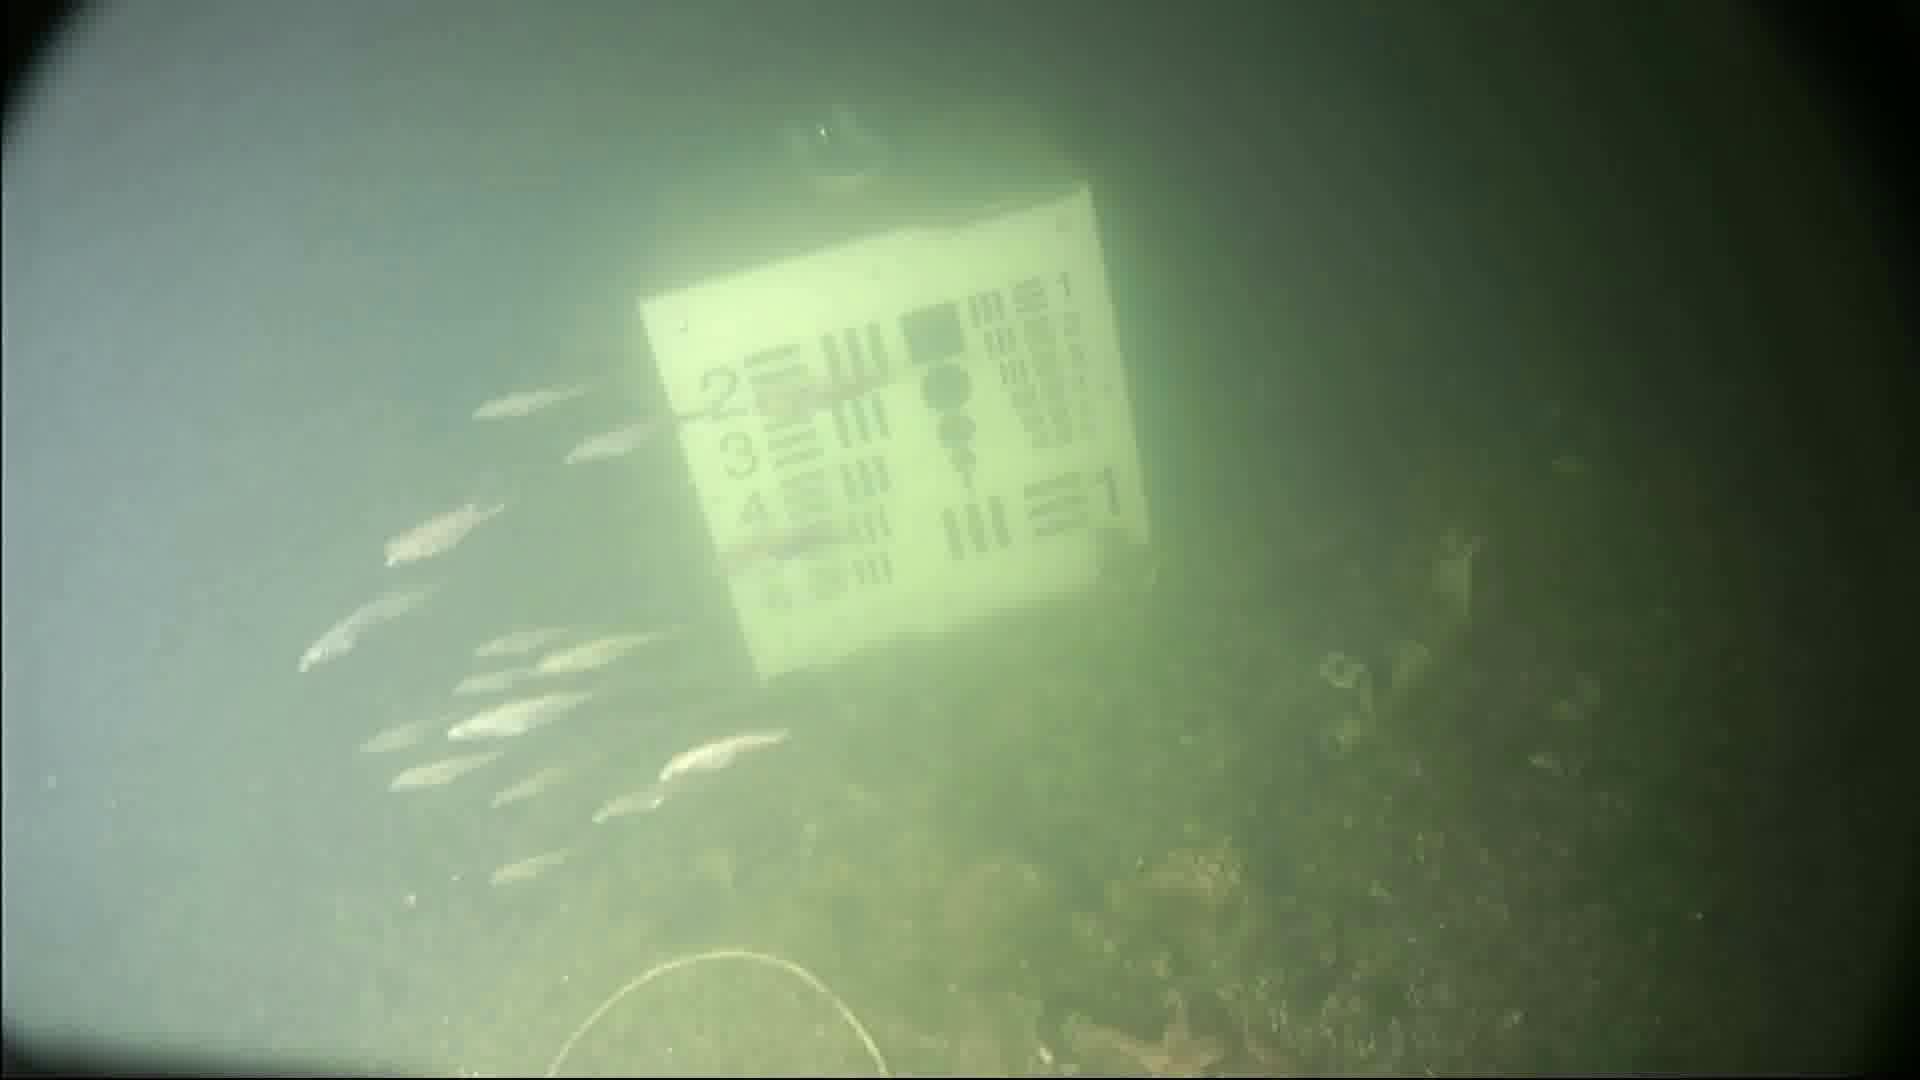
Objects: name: small_fish
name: starfish